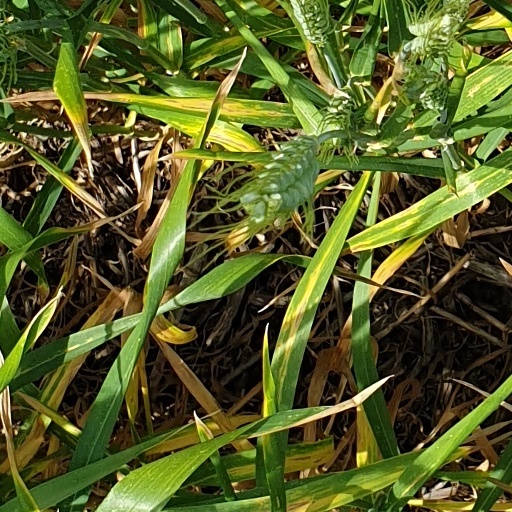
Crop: wheat